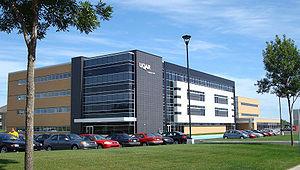
Le campus de Lévis de l'Université du Québec à Rimouski est une institution universitaire québécoise. Fondé en 1980, ce campus de l'Université du Québec à Rimouski dessert les régions de Chaudière-Appalaches et de la Capitale-Nationale. Il offre des programmes complets de formation aux trois cycles universitaires.
L'Université du Québec à Rimouski est une université du réseau de l'Université du Québec qui se situe à Rimouski et à Lévis, au Québec, au Canada.